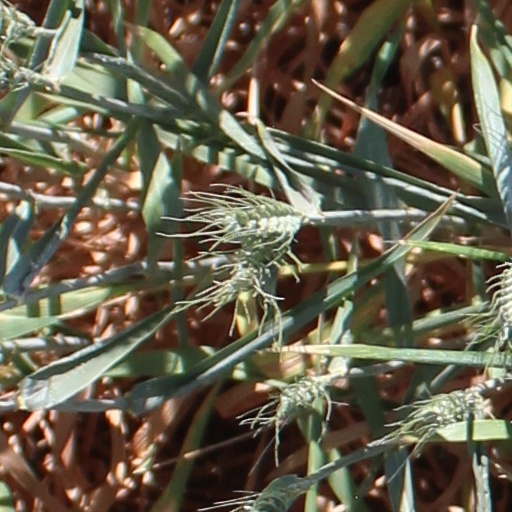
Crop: wheat